Through the Night (IU song)

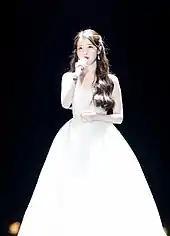
IU performing the track at the 2017 Melon Music Awards

Upon the release of her album "Palette", IU began promoting on music shows. "Through the Night"'s only performance on a music show was on April 23's episode of Inkigayo, where the song had won the previous week. IU has also performed this song during the 104th episode of Picnic Live Season 2. Yu Huiyeol's Sketchbook was another televised broadcast featuring a performance of the song. IU sang the song at an award show for the first time at the 2017 Melon Music Awards, where her performance was widely praised alongside her performance of her song "Dear Name". She also performed the song on 32nd Golden Disc Awards alongside her other hits, "Can't Love You Anymore" and "Autumn Morning".